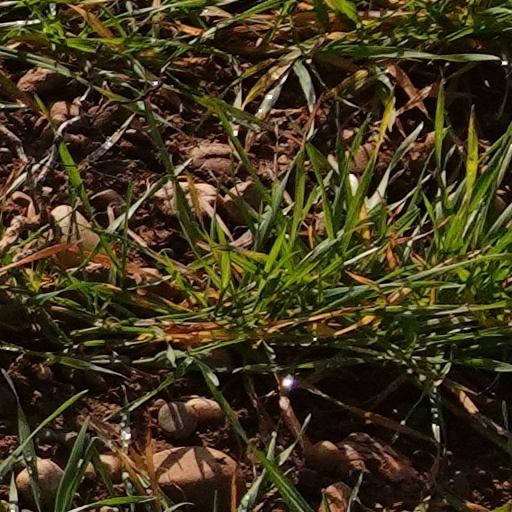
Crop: wheat